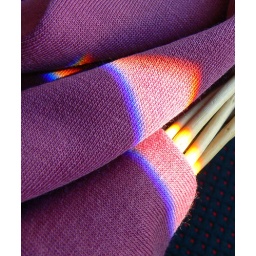
my jumper sitting in a basket on the front seat of the car.